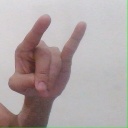
अक्षर: च